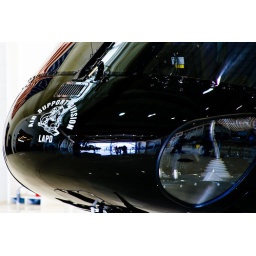
LAPD Airship in the new black and white colors - N662PD @ Van Nuys Airport Open House